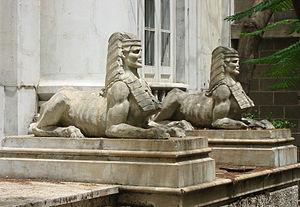
Le temple maçonnique de Santa Cruz de Tenerife est un bâtiment situé dans la ville de Santa Cruz de Tenerife dans les Îles Canaries en Espagne. Il est édifié selon les plans de l'architecte Manuel de Cámara y Cruz entre 1899 et 1902 pour l'utilisation de la loge Añaza. La construction globale dure plus de vingt années et il est considéré comme un des plus bels exemples de bâtiment maçonnique en Espagne. Il fut également le plus grand centre maçonnique d'Espagne jusqu'à sa réquisition par le régime franquiste.